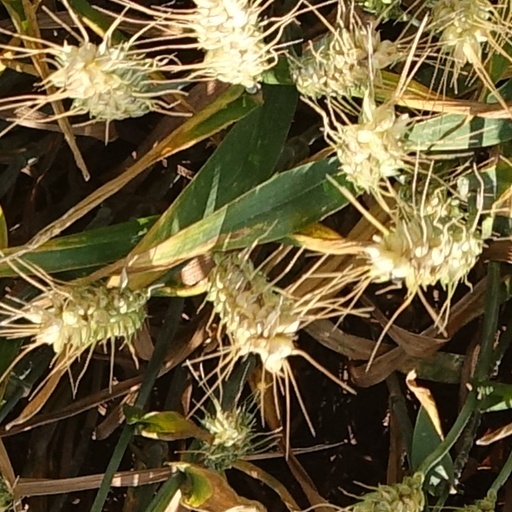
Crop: wheat